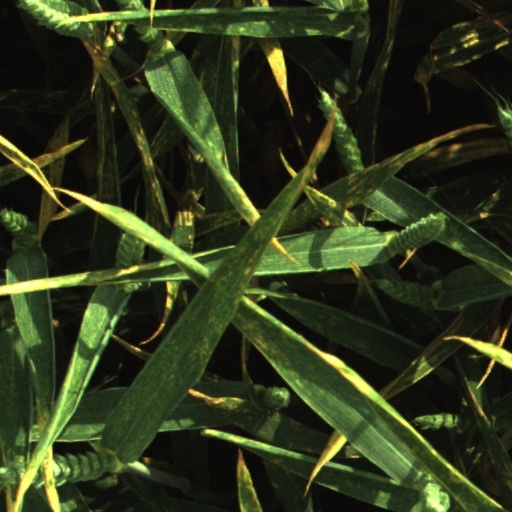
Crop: wheat